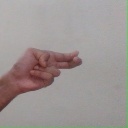
अक्षर: ह